Water buffalo

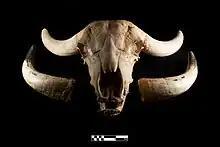
Skull

Carl Linnaeus first described the genus "Bos" and the water buffalo under the binomial "Bos bubalis" in 1758; the species was known to occur in Asia and was held as a domestic form in Italy. Ellerman and Morrison-Scott treated the wild and domestic forms of the water buffalo as conspecifics, whereas others treated them as different species. The nomenclatorial treatment of the wild and domestic forms has been inconsistent and varies between authors and even within the works of single authors.